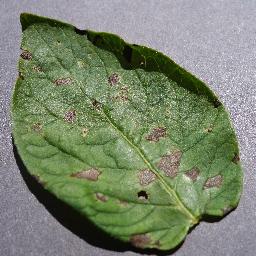
Label: Potato___Early_blight